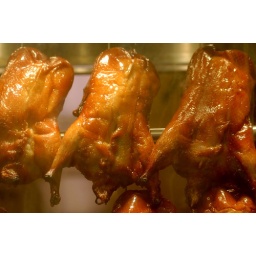
Barbecued ducks hang in a window in Vancouver's Chinatown